History of water supply and sanitation

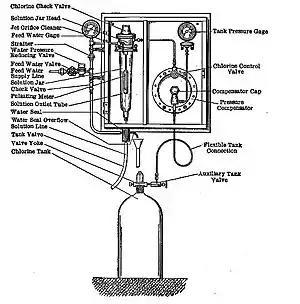
Manual Control Chlorinator for the liquefaction of chlorine for water purification, early 20th century. From "Chlorination of Water" by Joseph Race, 1918.

The first sewer systems in the United States were built in the late 1850s in Chicago and Brooklyn.